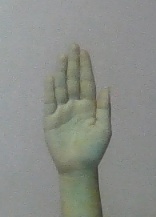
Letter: seen